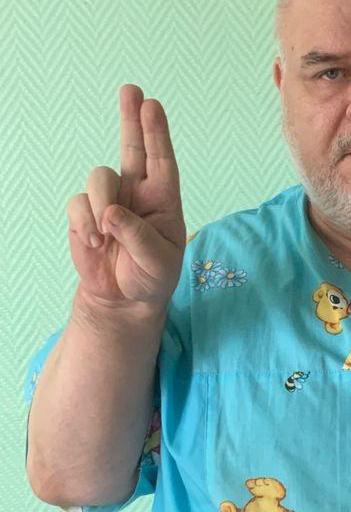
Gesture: two_up